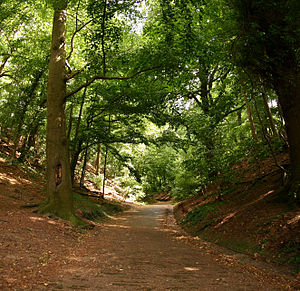
Hulvej
En hulvej er en vejføring, som er skåret ned i terrænet for at mindske stigningsforholdet på vejen. Vejforløbet kan enten udnytte bestående, topografiske forhold, eller det kan være opstået gennem generationers slid på bakkeskråningen. I nyere tid er hulveje som regel kunstigt udgravede.